Narendra Prasad

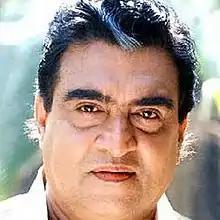

Raghava Kurup Narendra Prasad (26 December 1946 3 November 2003) was an Indian actor, playwright, director, teacher and literary critic. He was born at Mavelikkara in the erstwhile Kingdom of Travancore. Appreciated for his body language and performance by the audience and critics, he is known for portraying character roles and villain characters in Malayalam films.